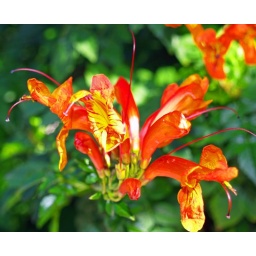
Resting at a cafe in Benidorm, Spain I spotted a beautiful flower that needed a photograph.